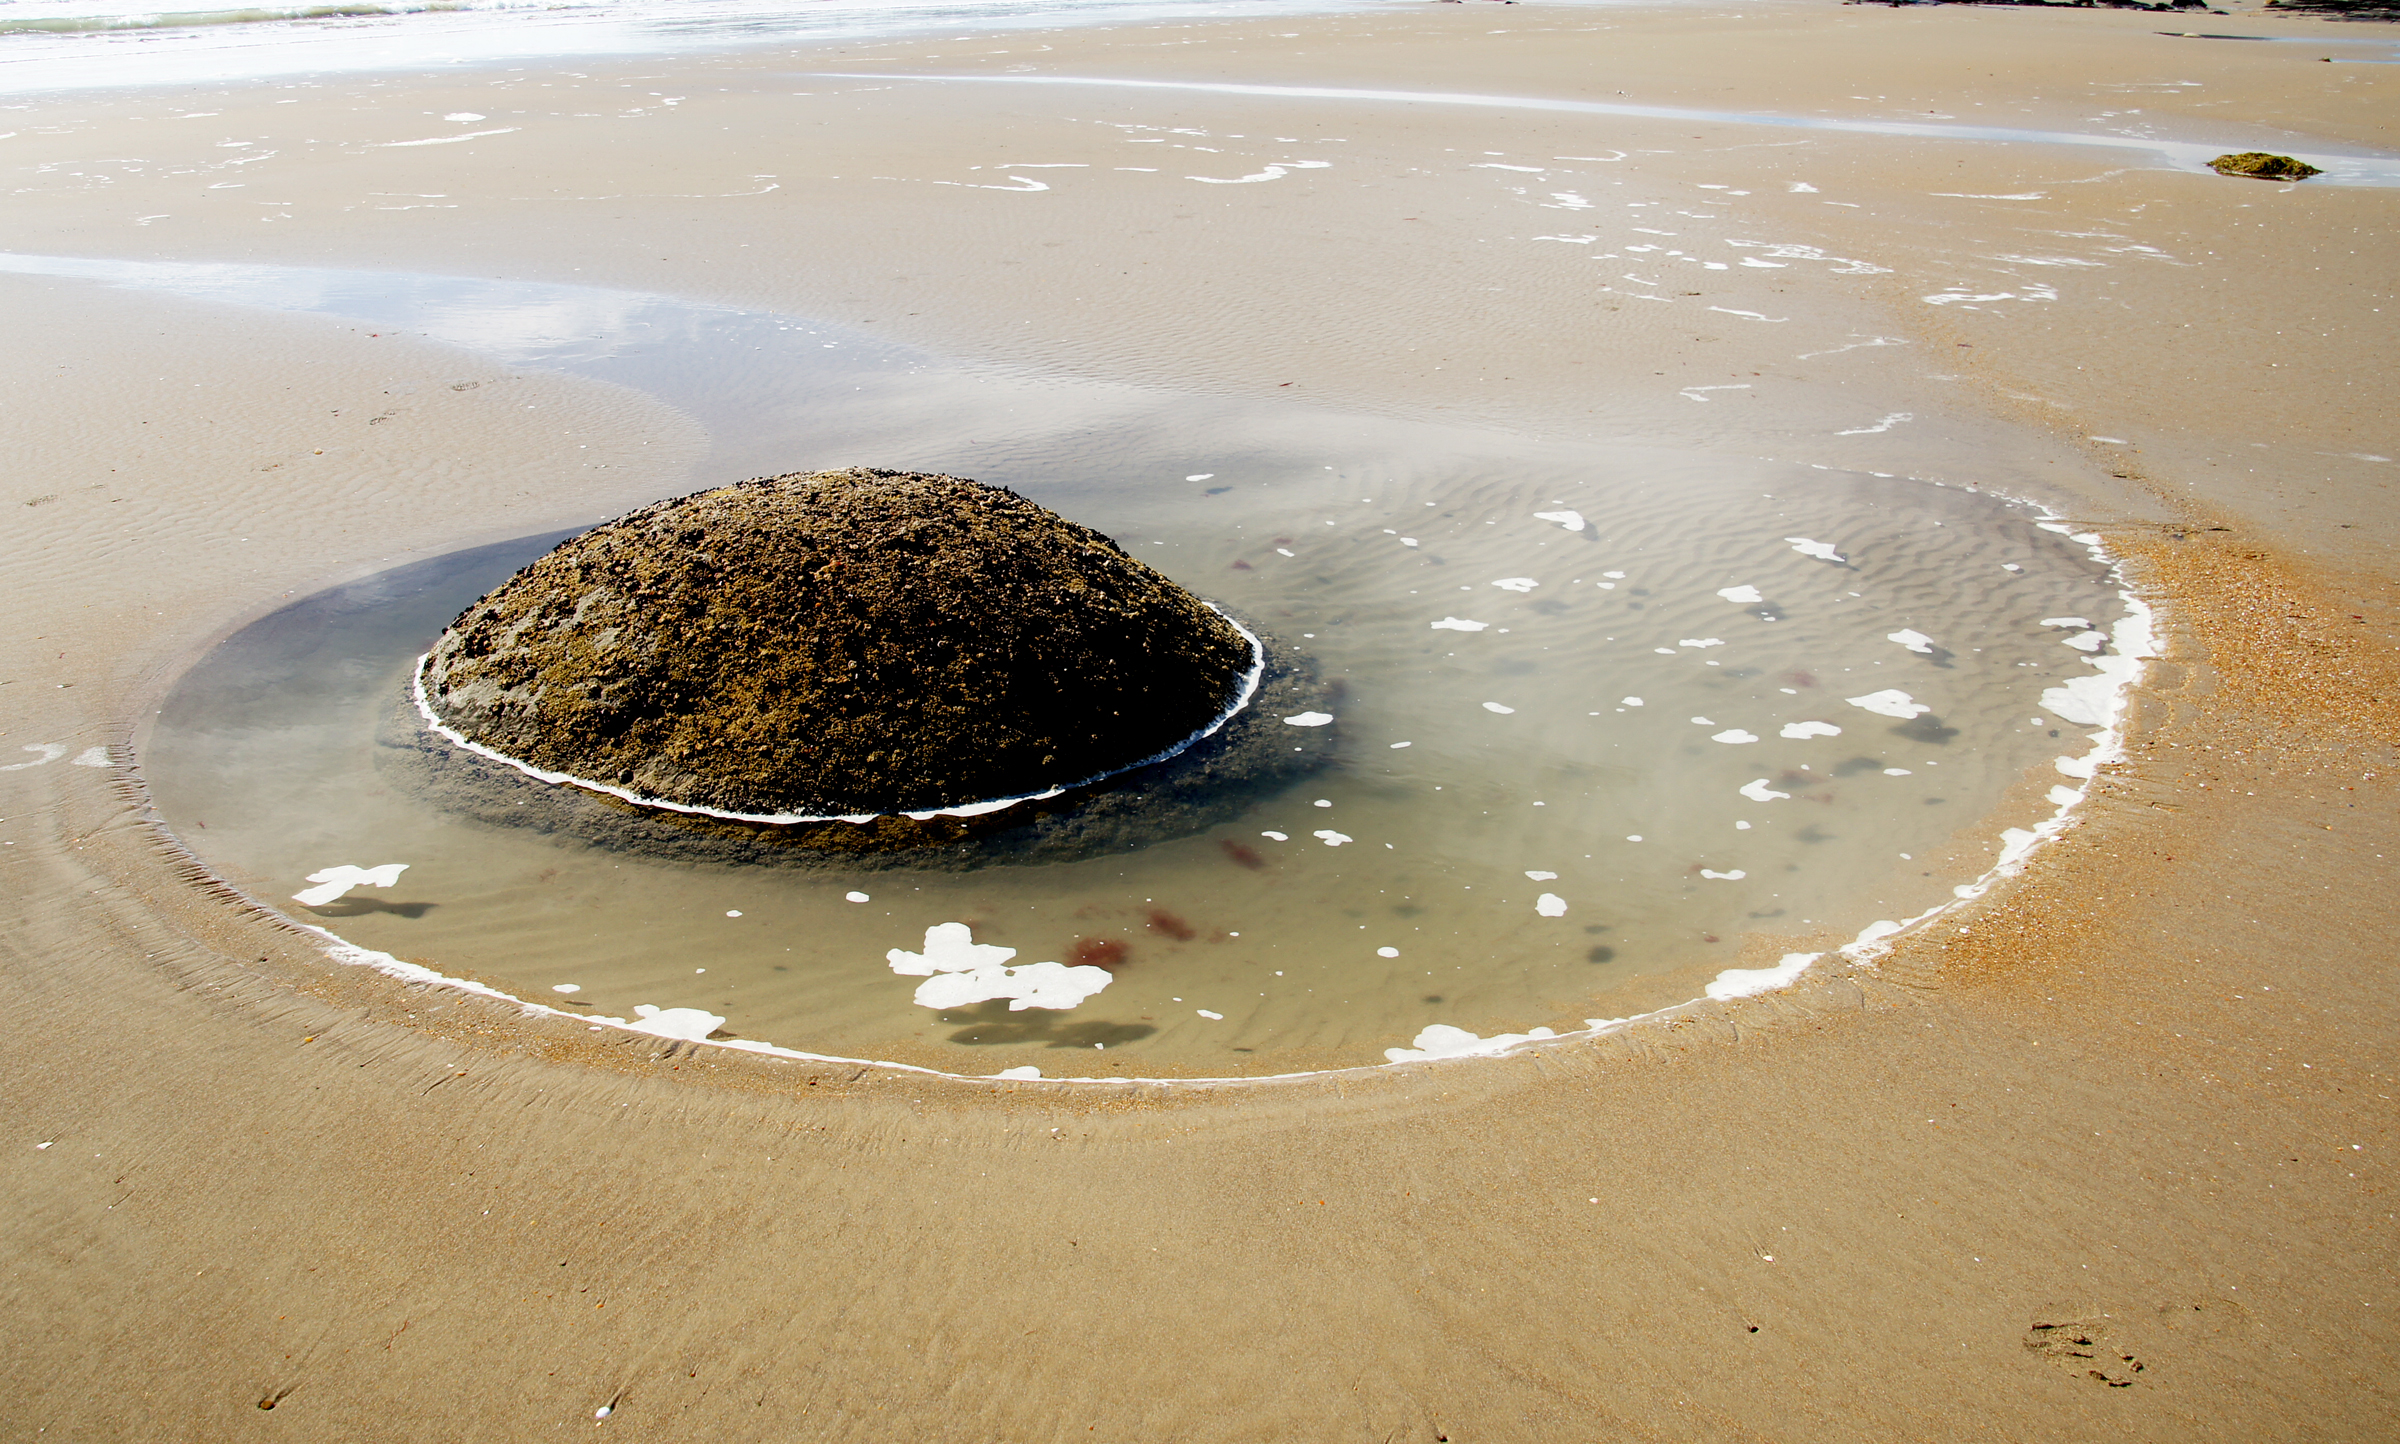
sea, water, nature, sand, reflection, scenery, soil, material, stones, otago, moerakiboulders, sonydslra580, tamron18270mmpzd